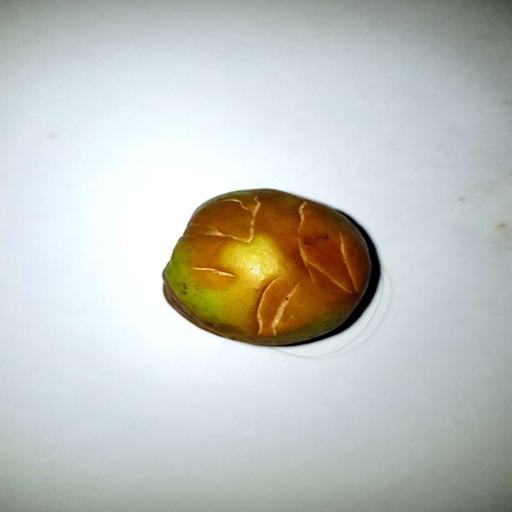
Label: bruised